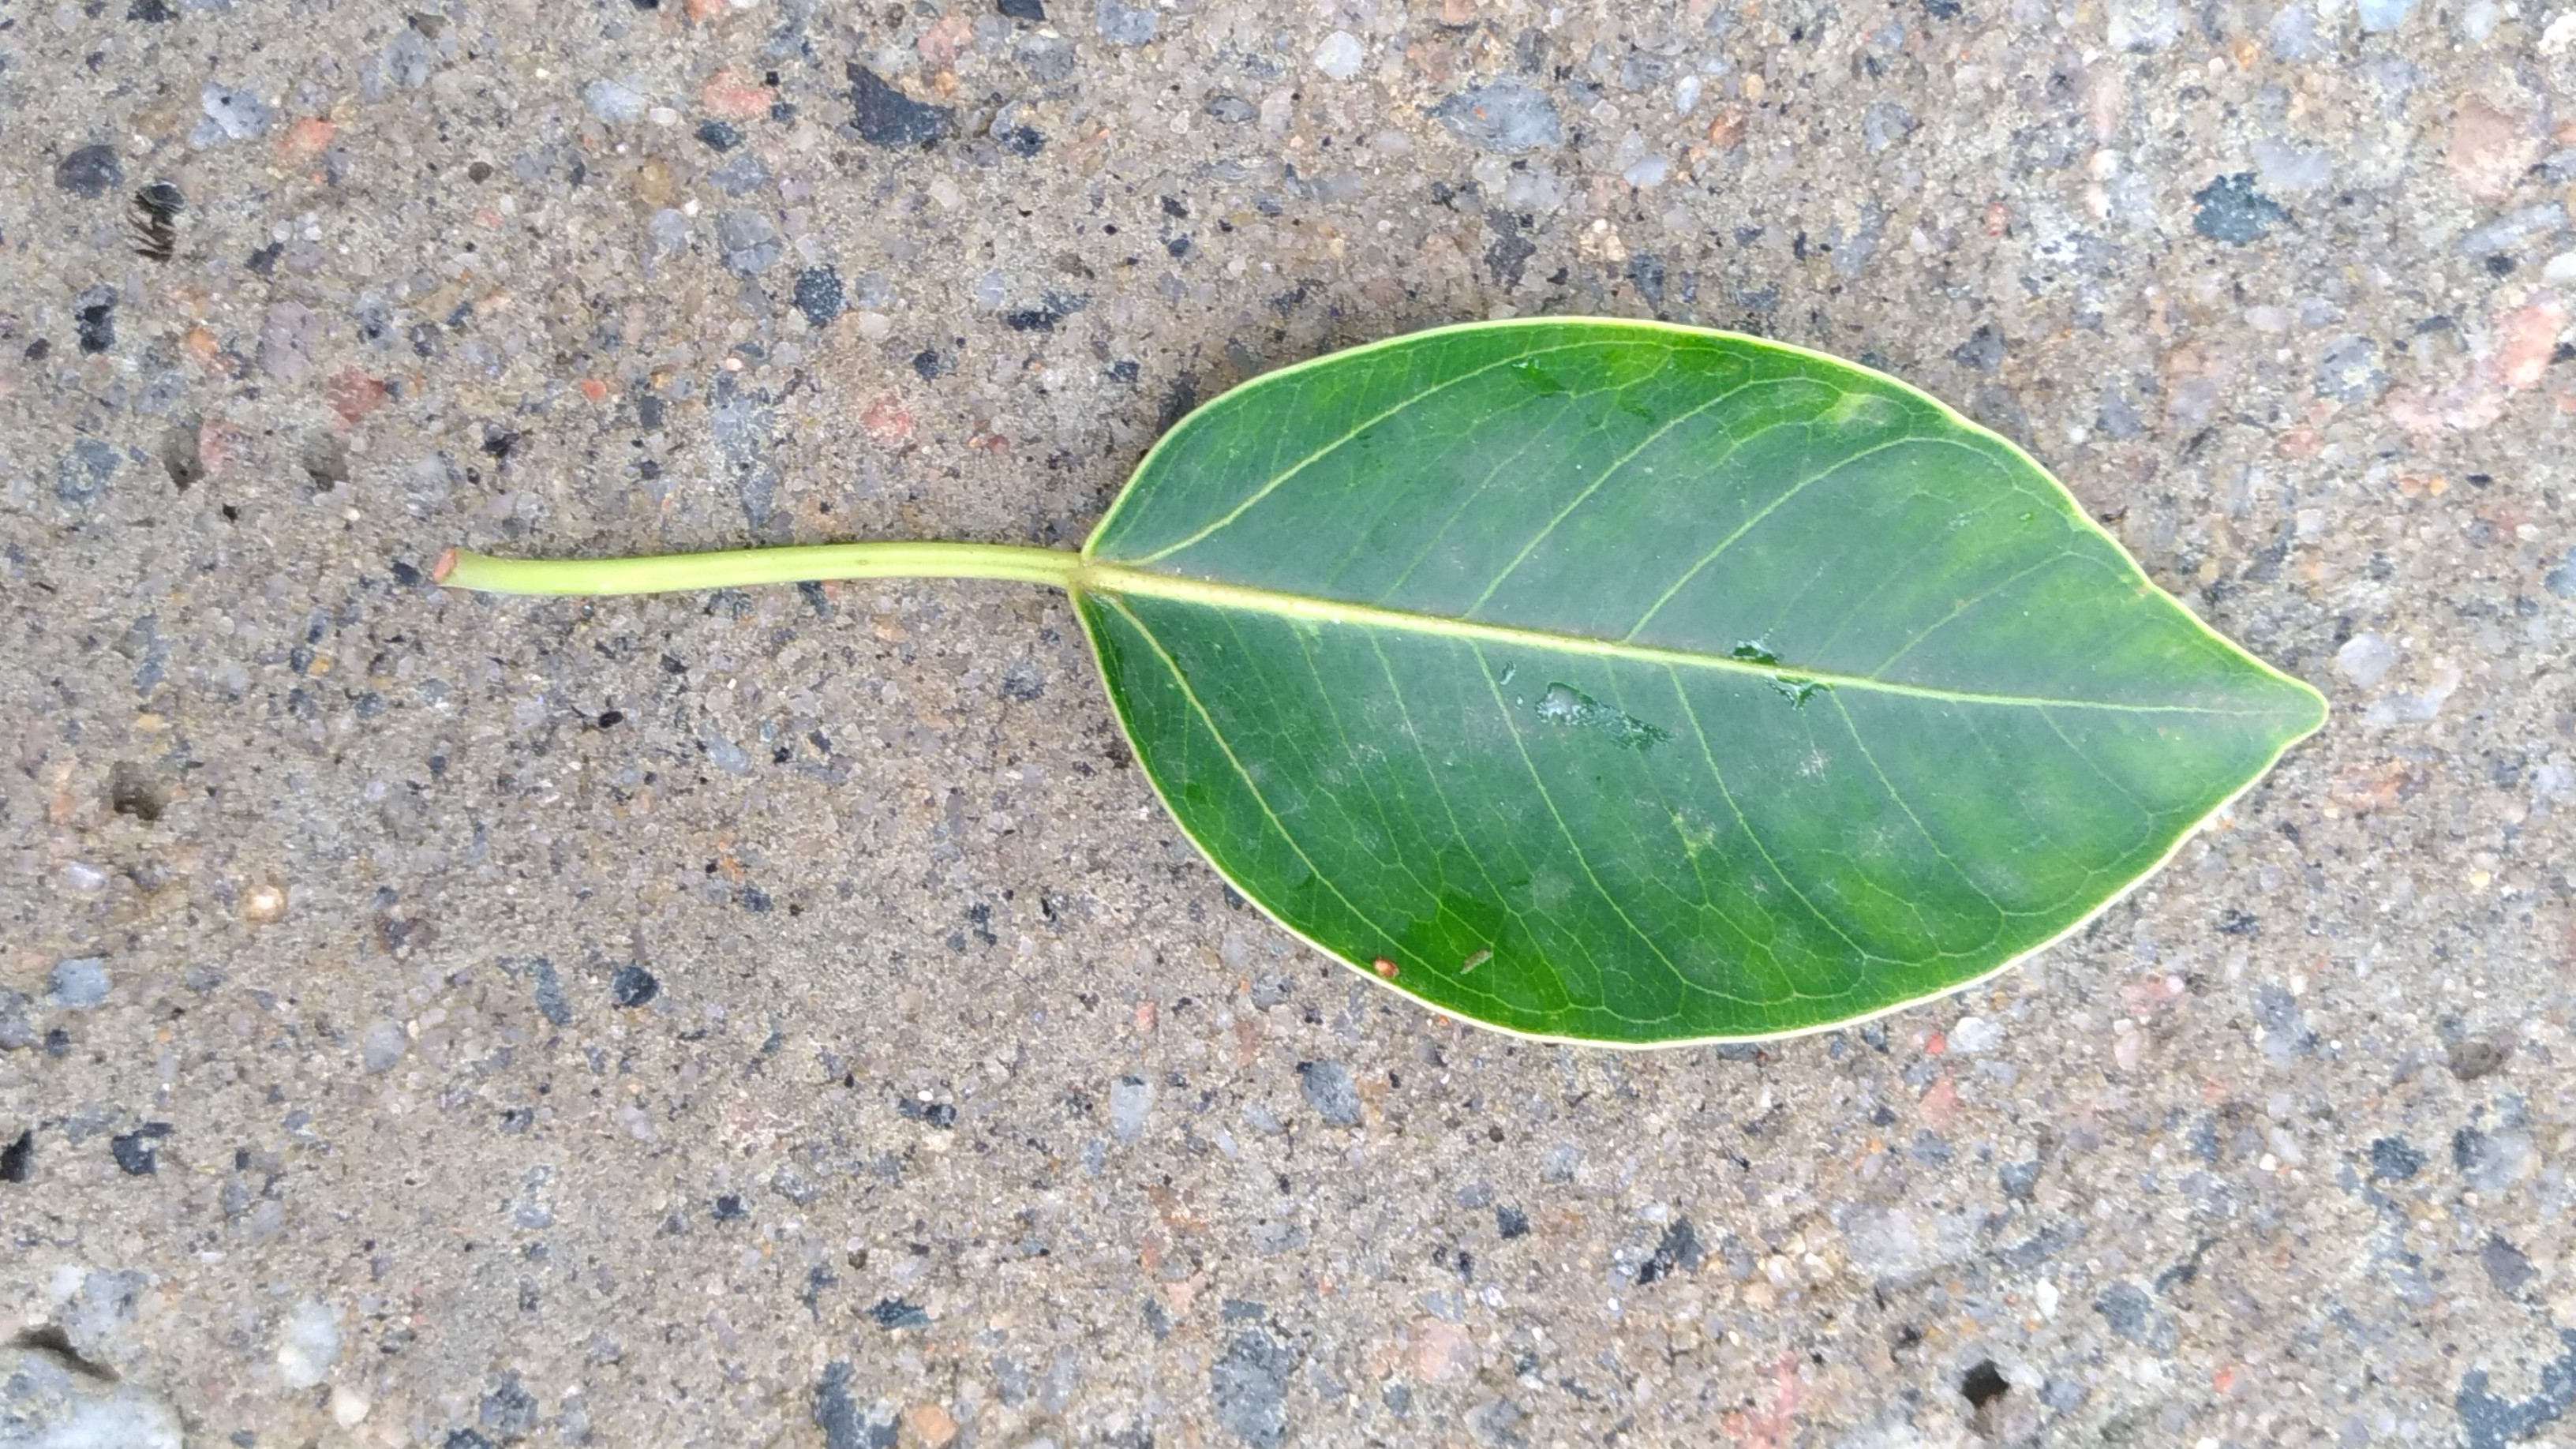
Plant: camphor